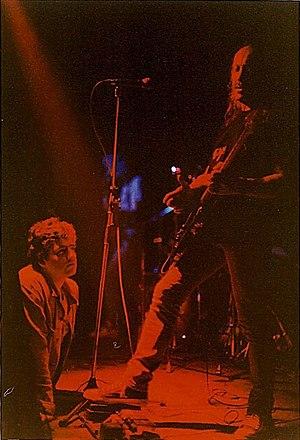
The Groundhogs est un groupe de blues rock britannique, originaire d'Angleterre. Il est formé à la fin 1963, et se sépare dans les années 1970. Ils reviennent dans les années 1990 et tournent occasionnellement. Tony McPhee restera le seul membre constant du groupe.